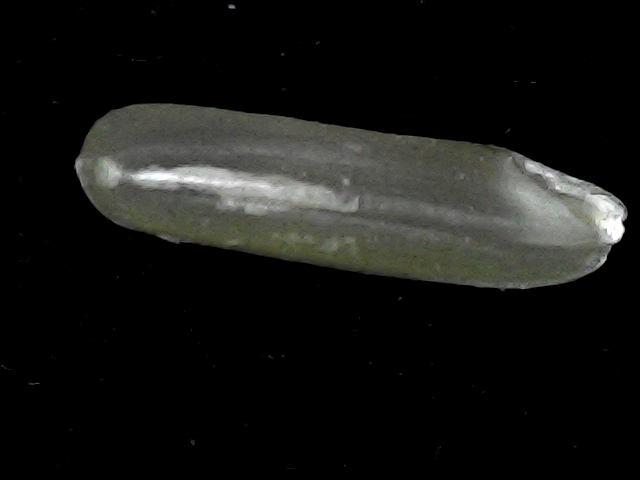
Rice variety: BD57